BSA B44

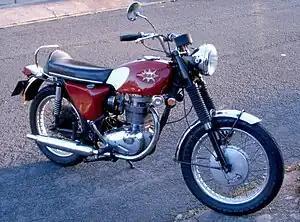
1968 B44SS Shooting Star

A roadster version, designated B44VR Victor Roadster in the UK and B44SS Shooting Star in the US, was introduced in 1967. The model used fibreglass fuel and oil tanks and was fitted with a 7″ half-width front brake. From 1968 the model was known as the Shooting Star in all markets, the tanks were changed to steel, and a larger 8" front brake was fitted. A 7" full width twin leading shoe front brake was fitted from 1969. The model was discontinued when the 500 cc B50 models were introduced in 1971.